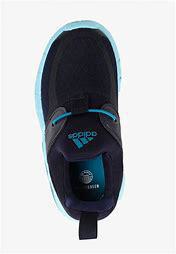
Brand: adidas
Model: Rapidazen I